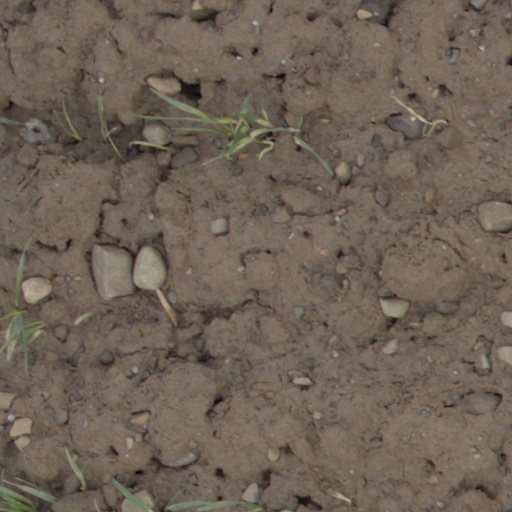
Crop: wheat